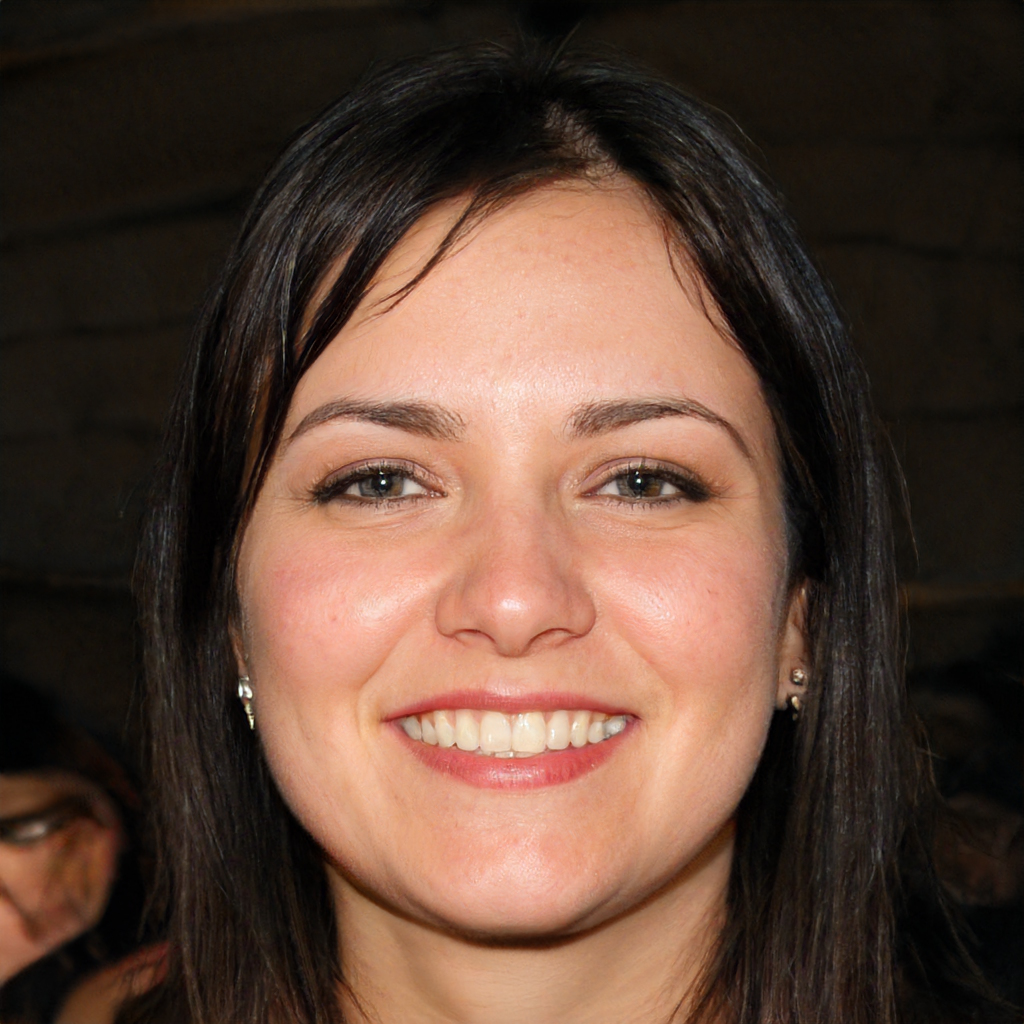
Gender: Female